Winnipeg Jets

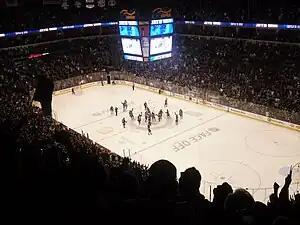
The team celebrate their first regulation win as the Jets at the MTS Centre on October 17, 2011.

The Jets made their formal regular season debut on October 9, 2011, when a sellout crowd at the MTS Centre saw the visiting Montreal Canadiens defeat the Jets 5–1, with Nik Antropov scoring the first-ever Jets goal. The opening ceremonies featured a concert by Winnipeg-based rock band Bachman–Turner Overdrive, who performed "You Ain't Seen Nothing Yet" with the title sung as "we just got back the Jets". Other highlights on the first Jets schedule included a home-and-home set with the Phoenix Coyotes, Winnipeg's previous NHL franchise (including a December 1 game in Winnipeg, the Coyotes' first regular season appearance in Winnipeg since vacating the city), as well as a December 17 home game against the Anaheim Ducks, which was former Jet Teemu Selanne's first playing appearance in Winnipeg since being traded from the Jets in February 1996.